Conde McCullough

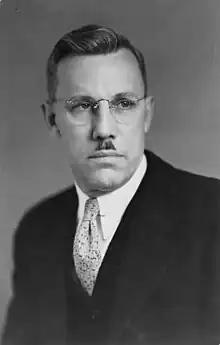
Conde B. McCullough

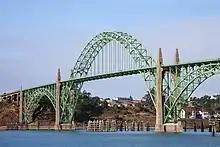
Yaquina Bay Bridge (1936)

Conde Balcom McCullough (May 30, 1887 – May 6, 1946) was an American civil engineer who is primarily known for designing many of Oregon's coastal bridges on U.S. Route 101. The native of South Dakota worked for the Oregon Department of Transportation from 1919 to 1935 and 1937 until he died in 1946. McCullough also was a professor at Oregon State University.